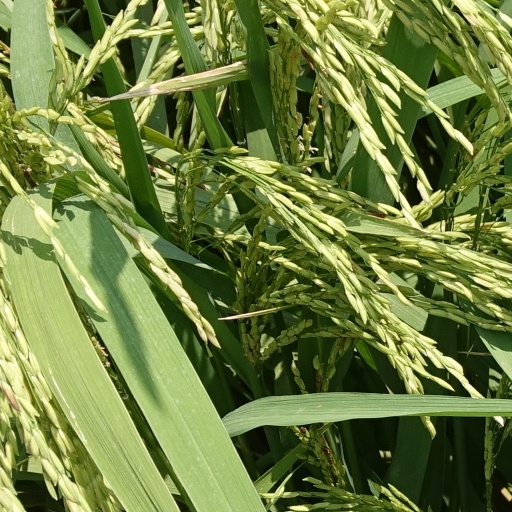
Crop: rice